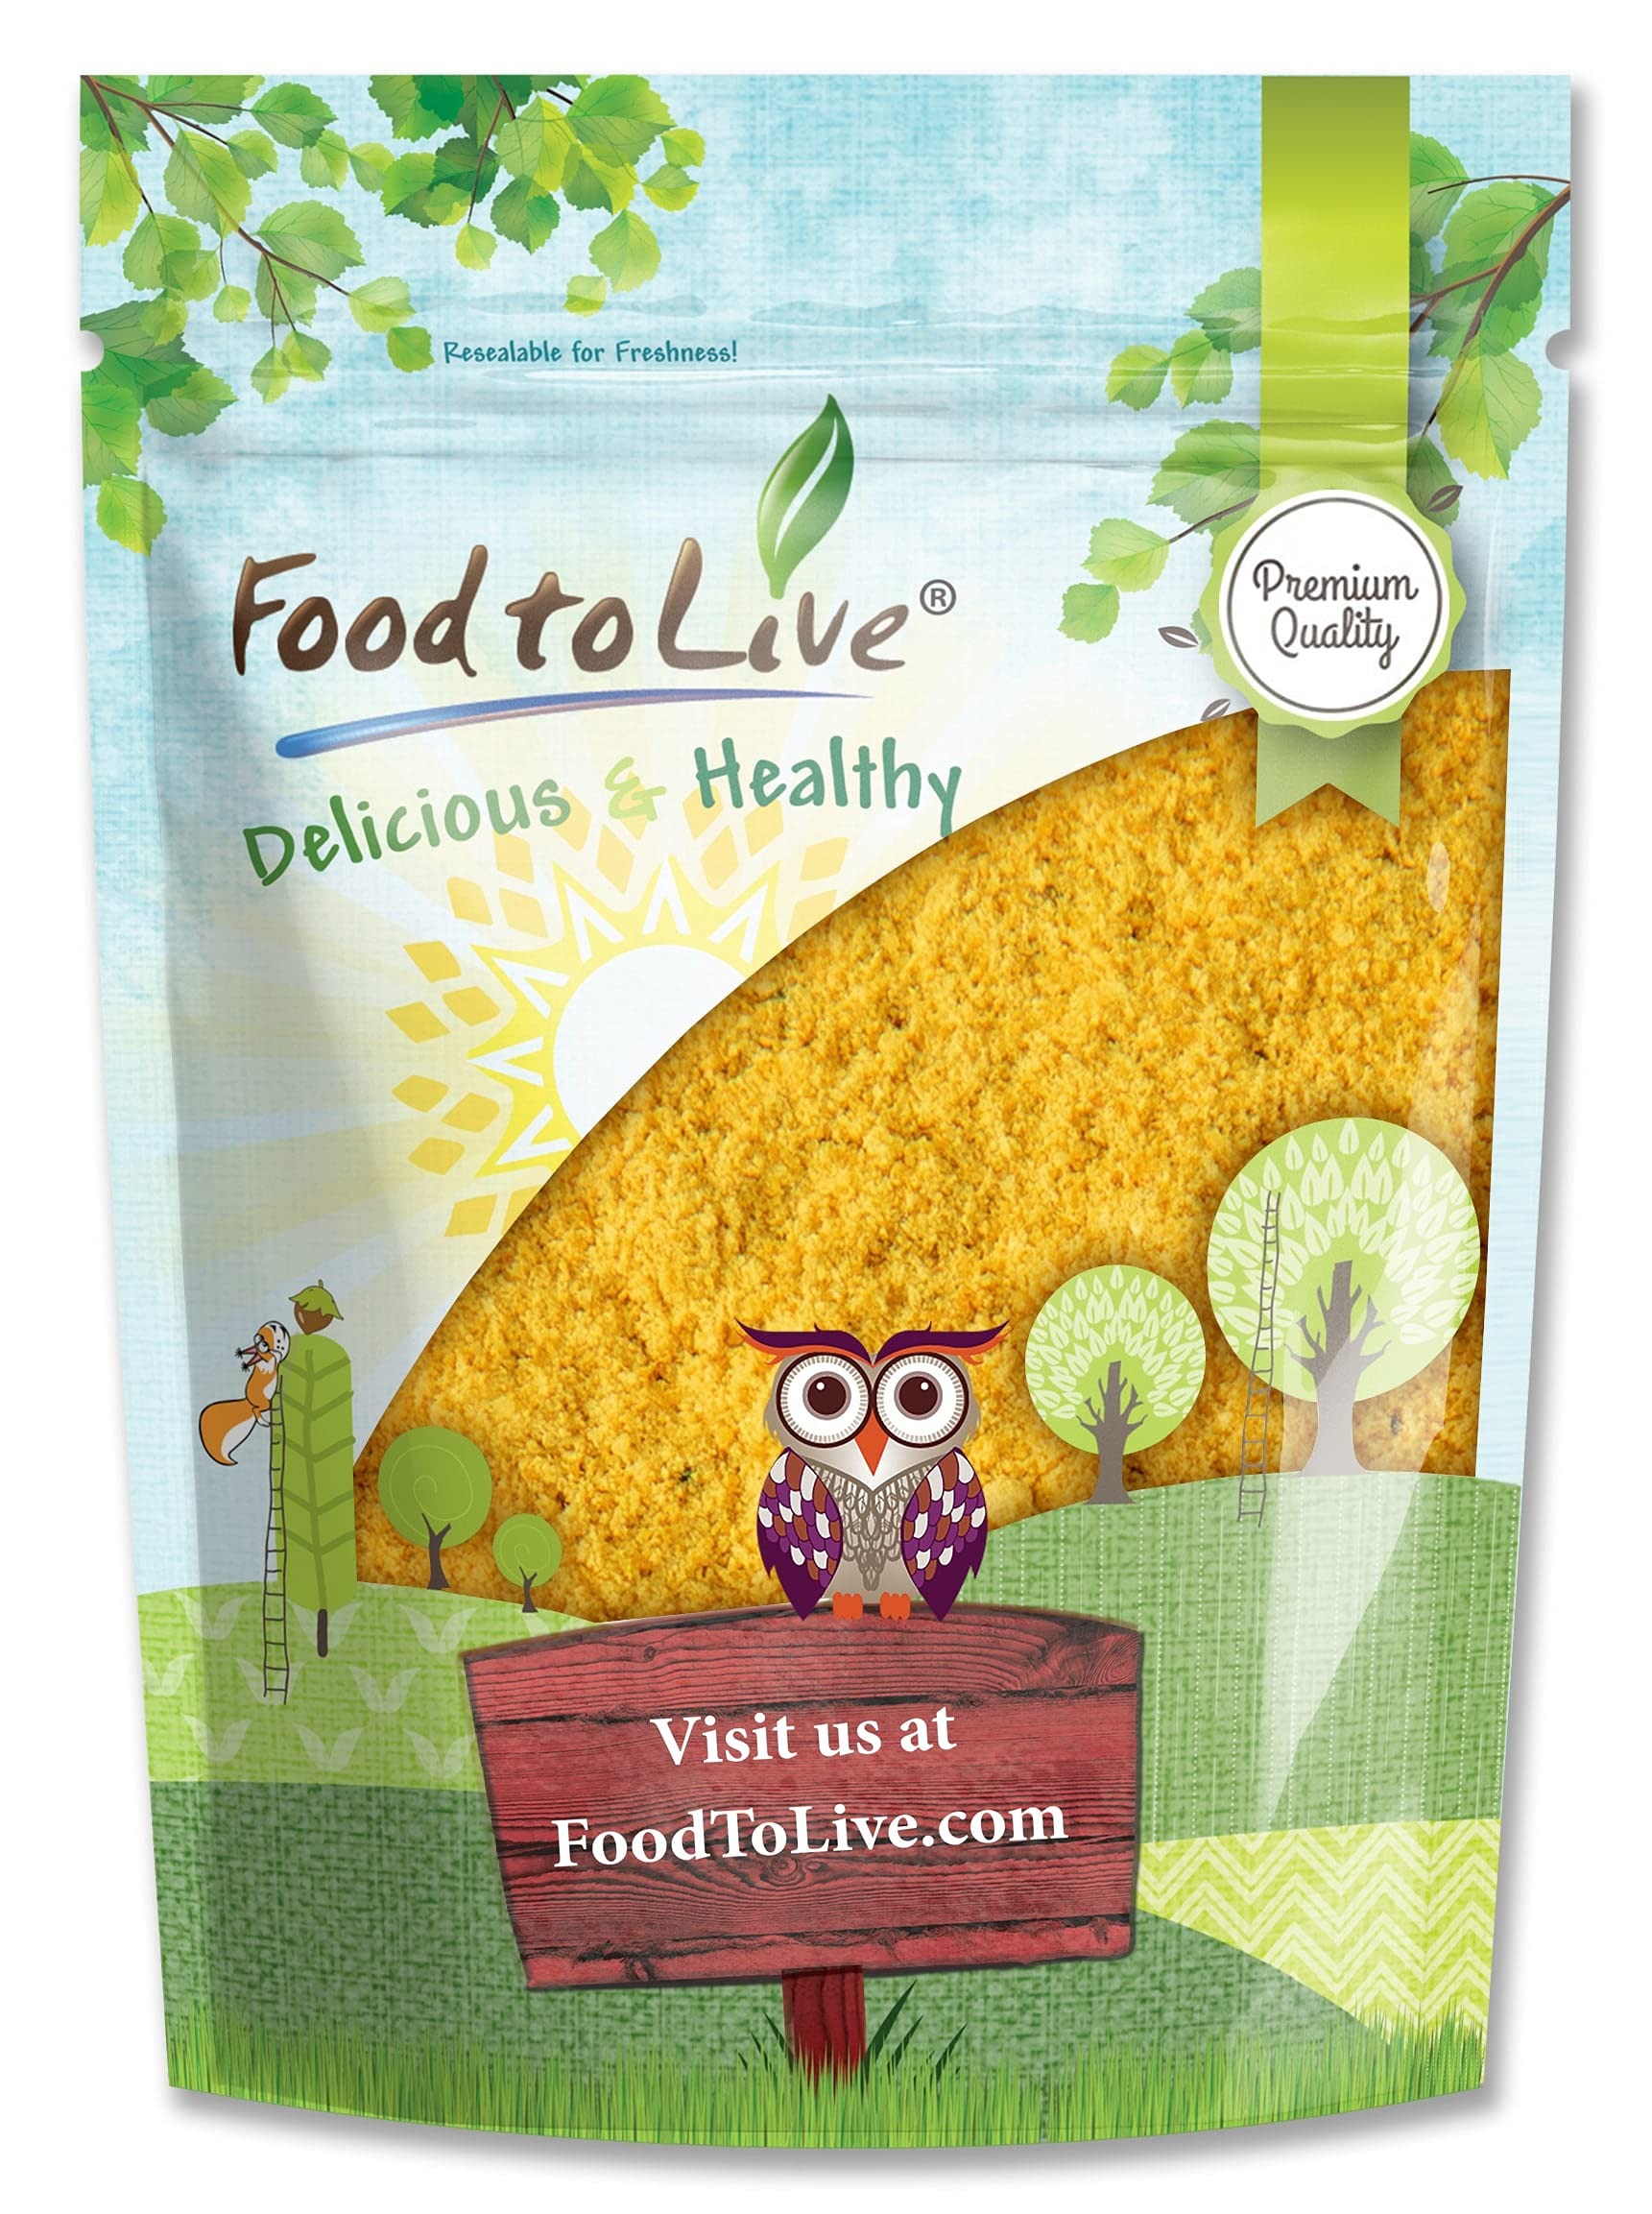
Item Name: Food to Live Sea Buckthorn Powder, 1 Pound - Made from Raw Dried Berries, Unsulfured, Vegan, Bulk, Great for Baking, Juices, Smoothies, Yogurts, and Instant Breakfast Drinks, No Sulphites
Bullet Point 1: ✔️ PREMIUM QUALITY & KOSHER: Sea Buckthorn Powder by Food to Live is a Premium Quality product. It is Kosher, 100% raw, and suitable for a Vegan diet.
Bullet Point 2: ✔️ HIGHLY NUTRITIOUS - RICH IN ANTIOXIDANTS: Sea Buckthorn Powder is a Vitamin C powerhouse. It also contains great amount of Vitamins E and K. Moreover, it is rich in essential minerals like Calcium, Potassium, and Magnesium, as well as antioxidants - flavonoids and carotenoids. It is also a great source of essential fatty acids, including Omega-3, -6, -7, and -9
Bullet Point 3: ✔️ SUPER VERSATILE: Powdered Sea Buckthorn Berry is great for smoothies, tea, lemonade, and tangy mocktails. It can also be used as a nutritional topper for yogurts, oatmeal, and granola. Add it to salad dressings and baked goodies.
Bullet Point 4: ✔️ FOOD COLORING AGENT: Because Sea Buckthorn Powder is naturally orange, it can be used as a food coloring. So, toss out your artificial food-dyes and use this powder instead. Color custard and cream fillings, cakes, bread and cookie dough, French Macaron and pancake batter, and even rice and homemade pasta.
Bullet Point 5: ✔️ CONVENIENT PACKAGING: Food to Live Sea Buckthorn Powder is packaged in convenient re-sealable bags that are easy to store and carry. Bring this powder to work or on a trip for a quick vitamin water; just drop a scoop into your water bottle, shake and voila.
Value: 16.0
Unit: Ounce

Price: 16.7